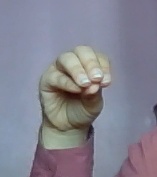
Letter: ha